Radar picket

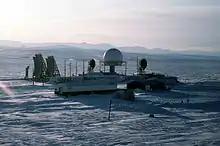
Former radar station at Point Lay, Alaska.

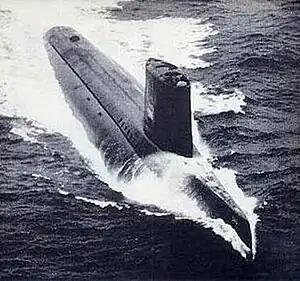
USS "Triton" (SSRN-586)

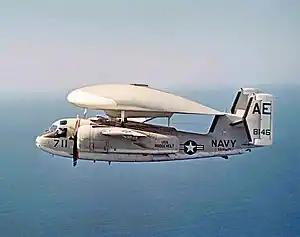
Grumman E-1 Tracer

A radar picket is a radar-equipped station, ship, submarine, aircraft, or vehicle used to increase the radar detection range around a nation or military (including naval) force to protect it from surprise attack, typically air attack, or from criminal activities such as smuggling. The term 'picket' is an old military term for a sentry placed forward of a defensive line, in order to provide an advanced warning. By definition a radar picket must be some distance removed from the anticipated targets to be capable of providing "early warning". Often several detached radar units would be placed in a "ring" to encircle a target to provide increased cover in all directions; another approach is to position units to form a "barrier line".